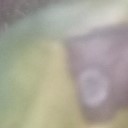
Label: Leaf_rust